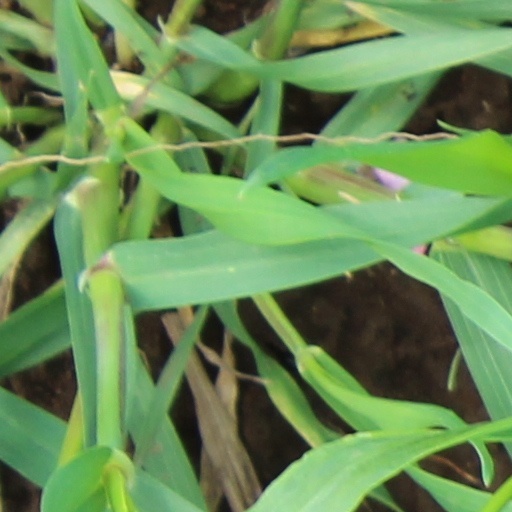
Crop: wheat